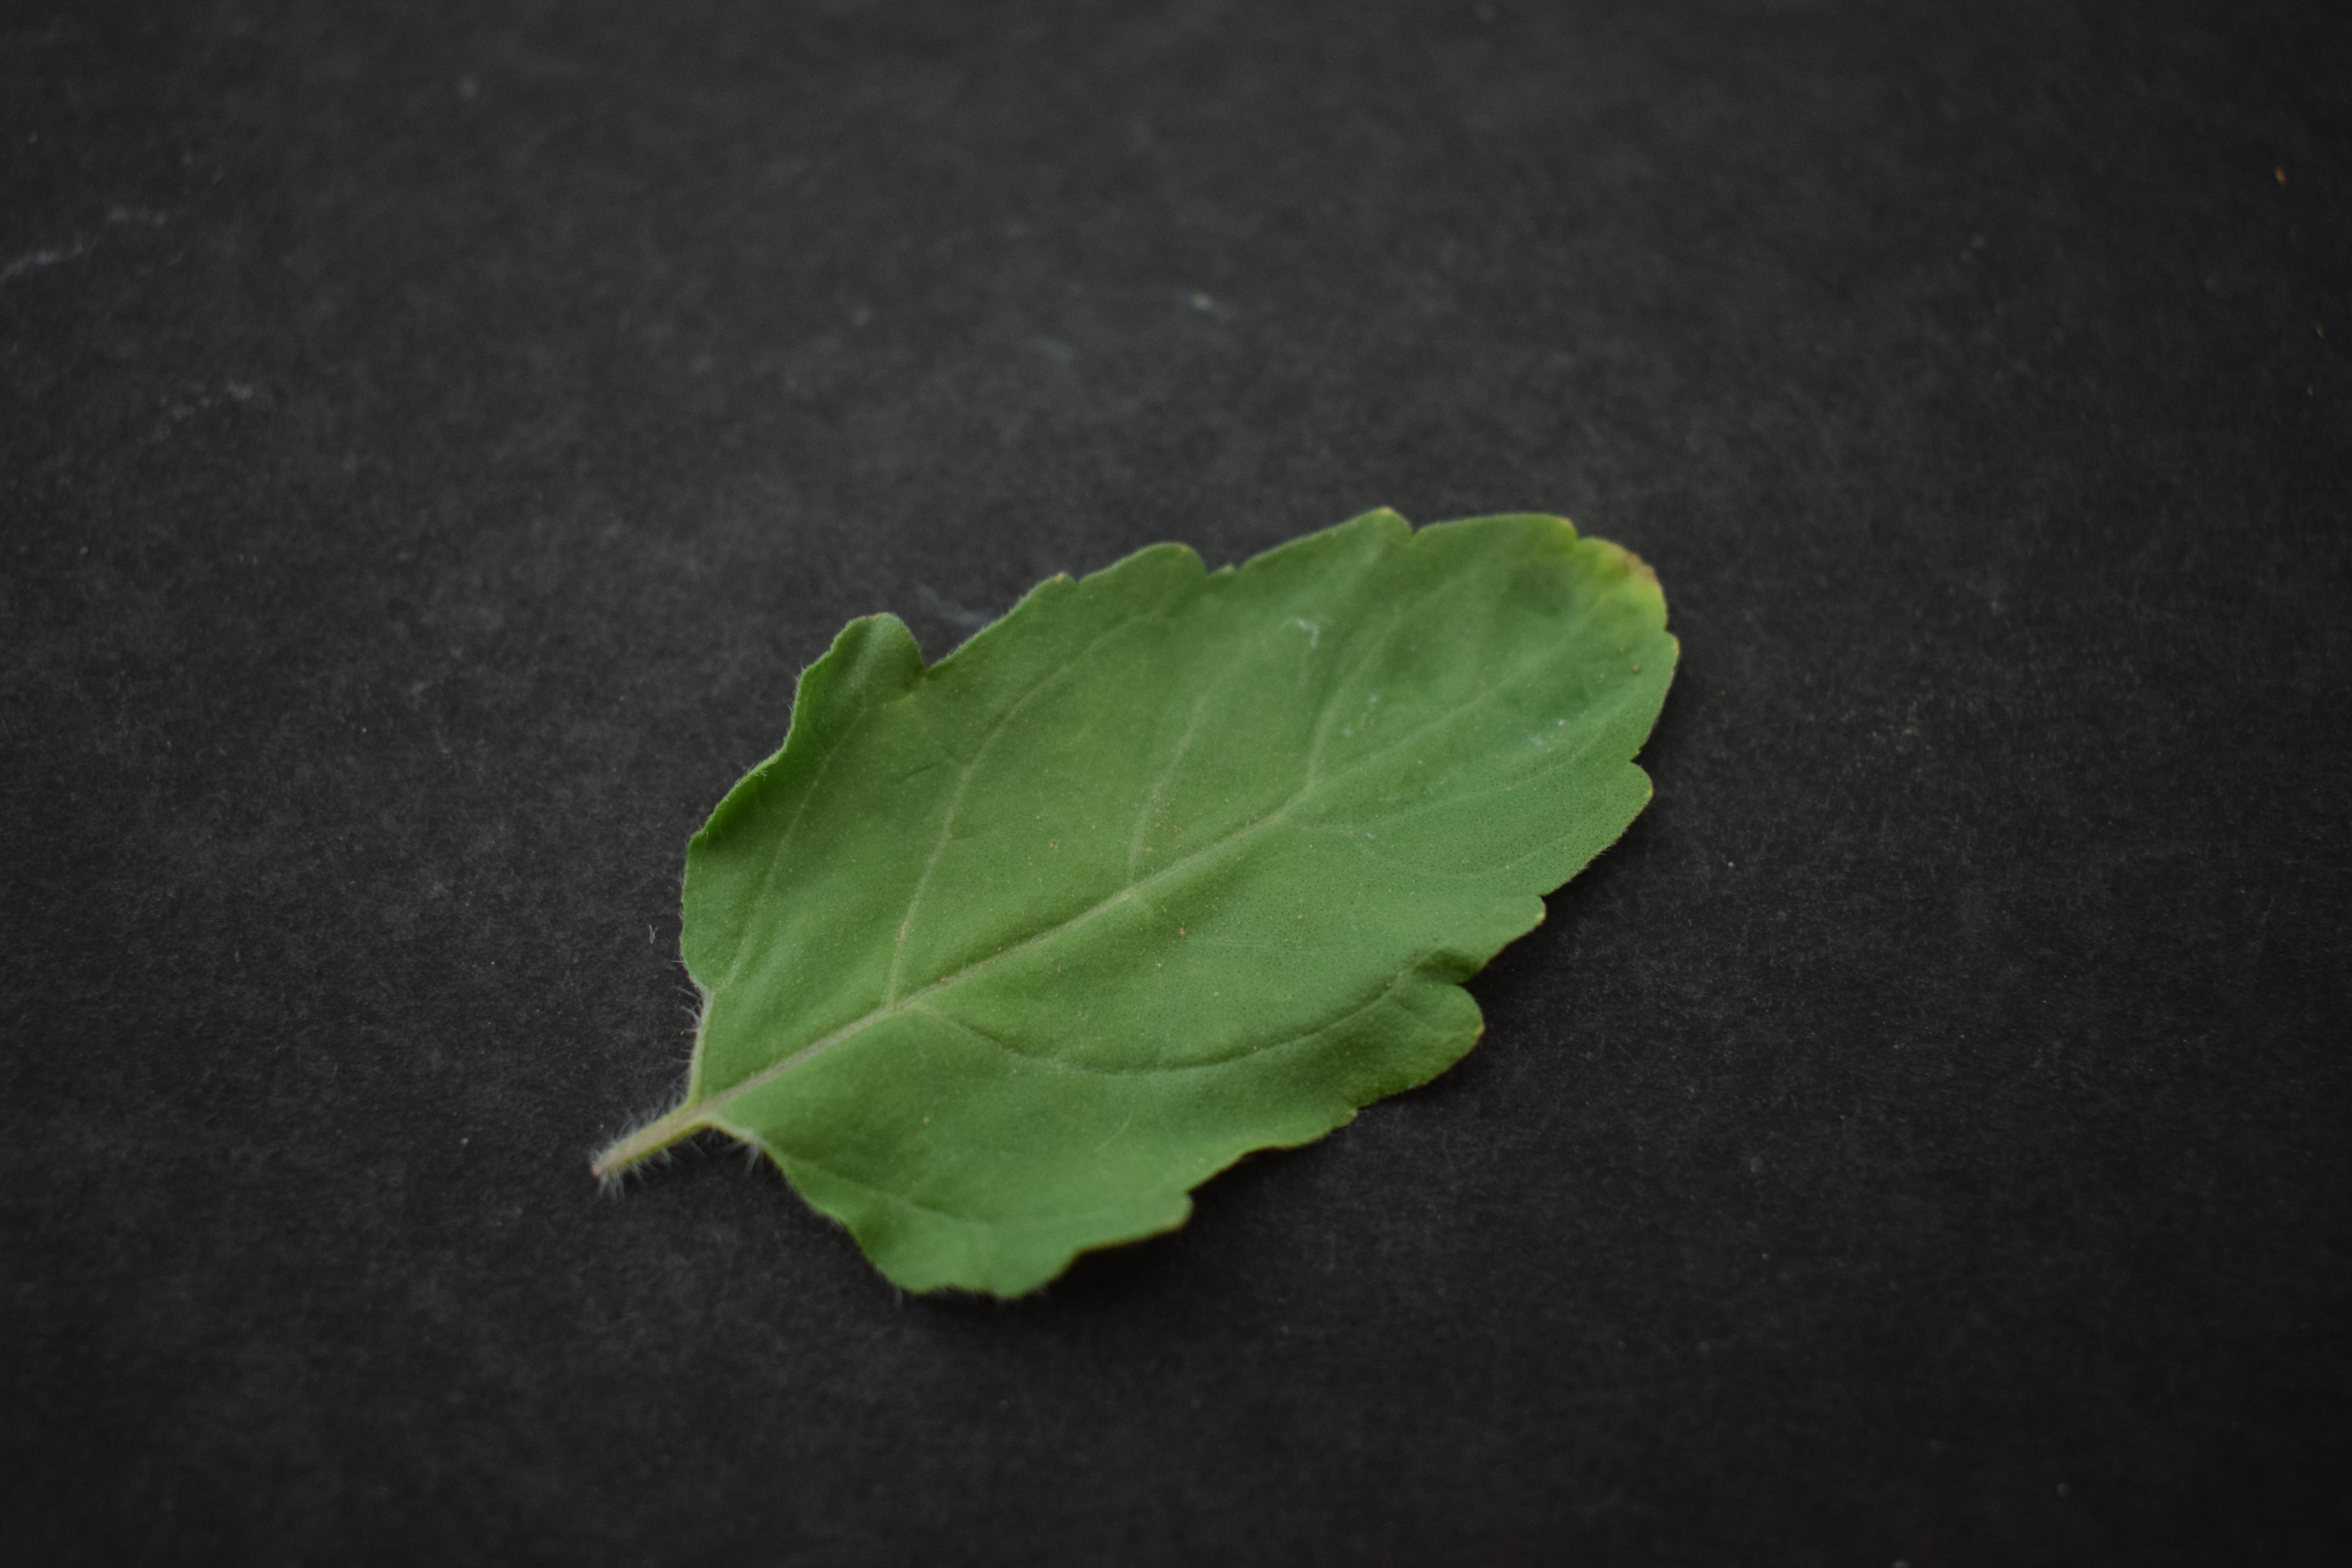
Plant species: Basil